Mercedes-Benz Sprinter

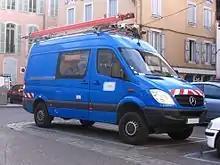
Sprinter 4x4

Early models include Sprinter 313/513 BlueTec 4x4, Sprinter 316/516 BlueTec 4x4, Sprinter 319/519 BlueTec 4x4; Eco Gear six-speed manual or five-speed automatic (transmission with converter Sprinter 319/519 BlueTec 4x4).